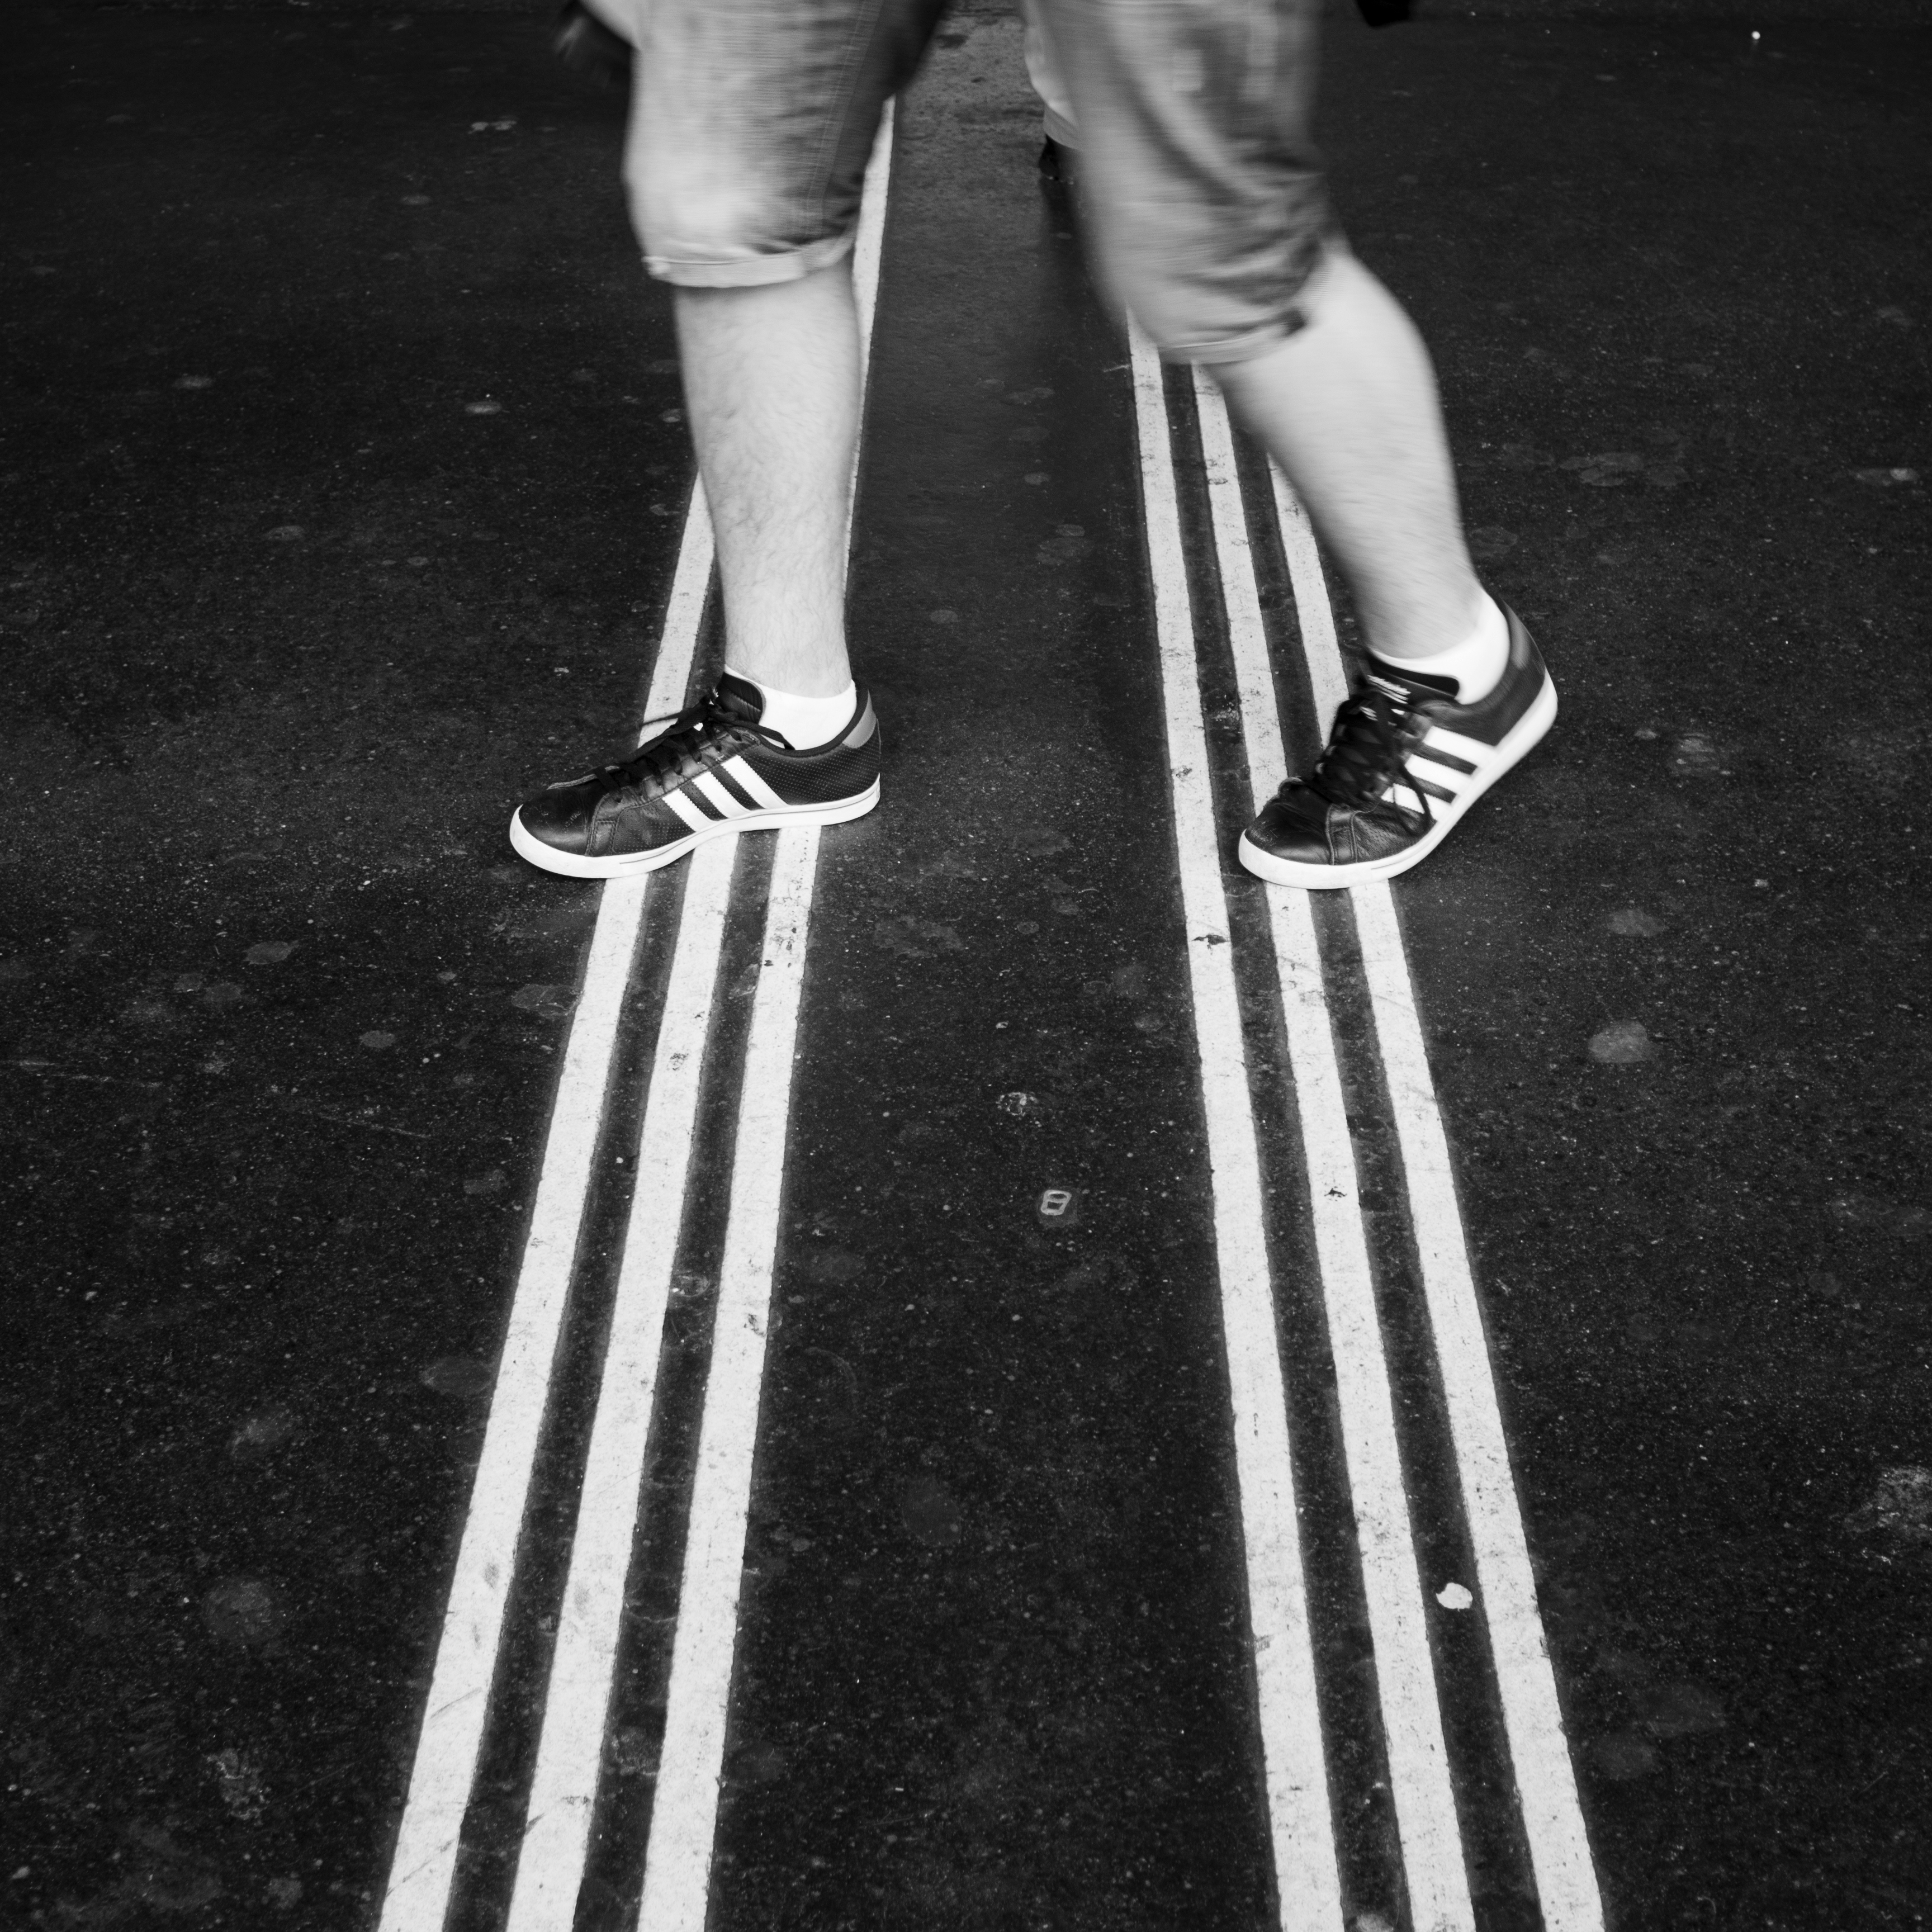
black and white, white, street, photography, clothing, black, monochrome, lines, dress, adidas, footwear, olympus, photograph, luzern, omd, holdtheline, em5ii, monochrome photography